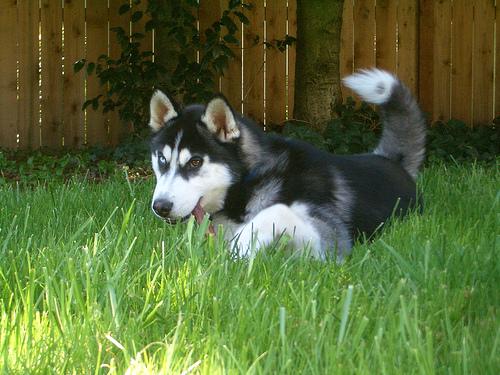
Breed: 1160-n000003-Siberian_husky